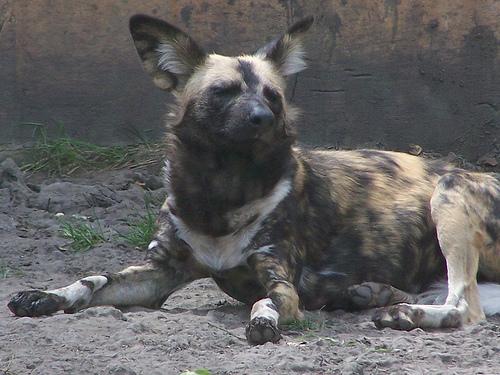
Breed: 211-n000025-African_hunting_dog